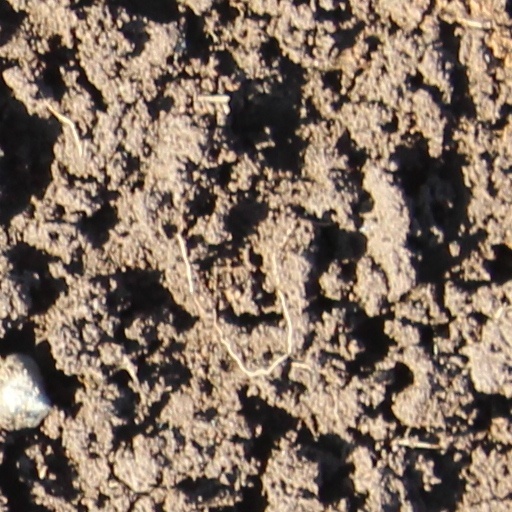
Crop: wheat